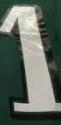
Number: 1